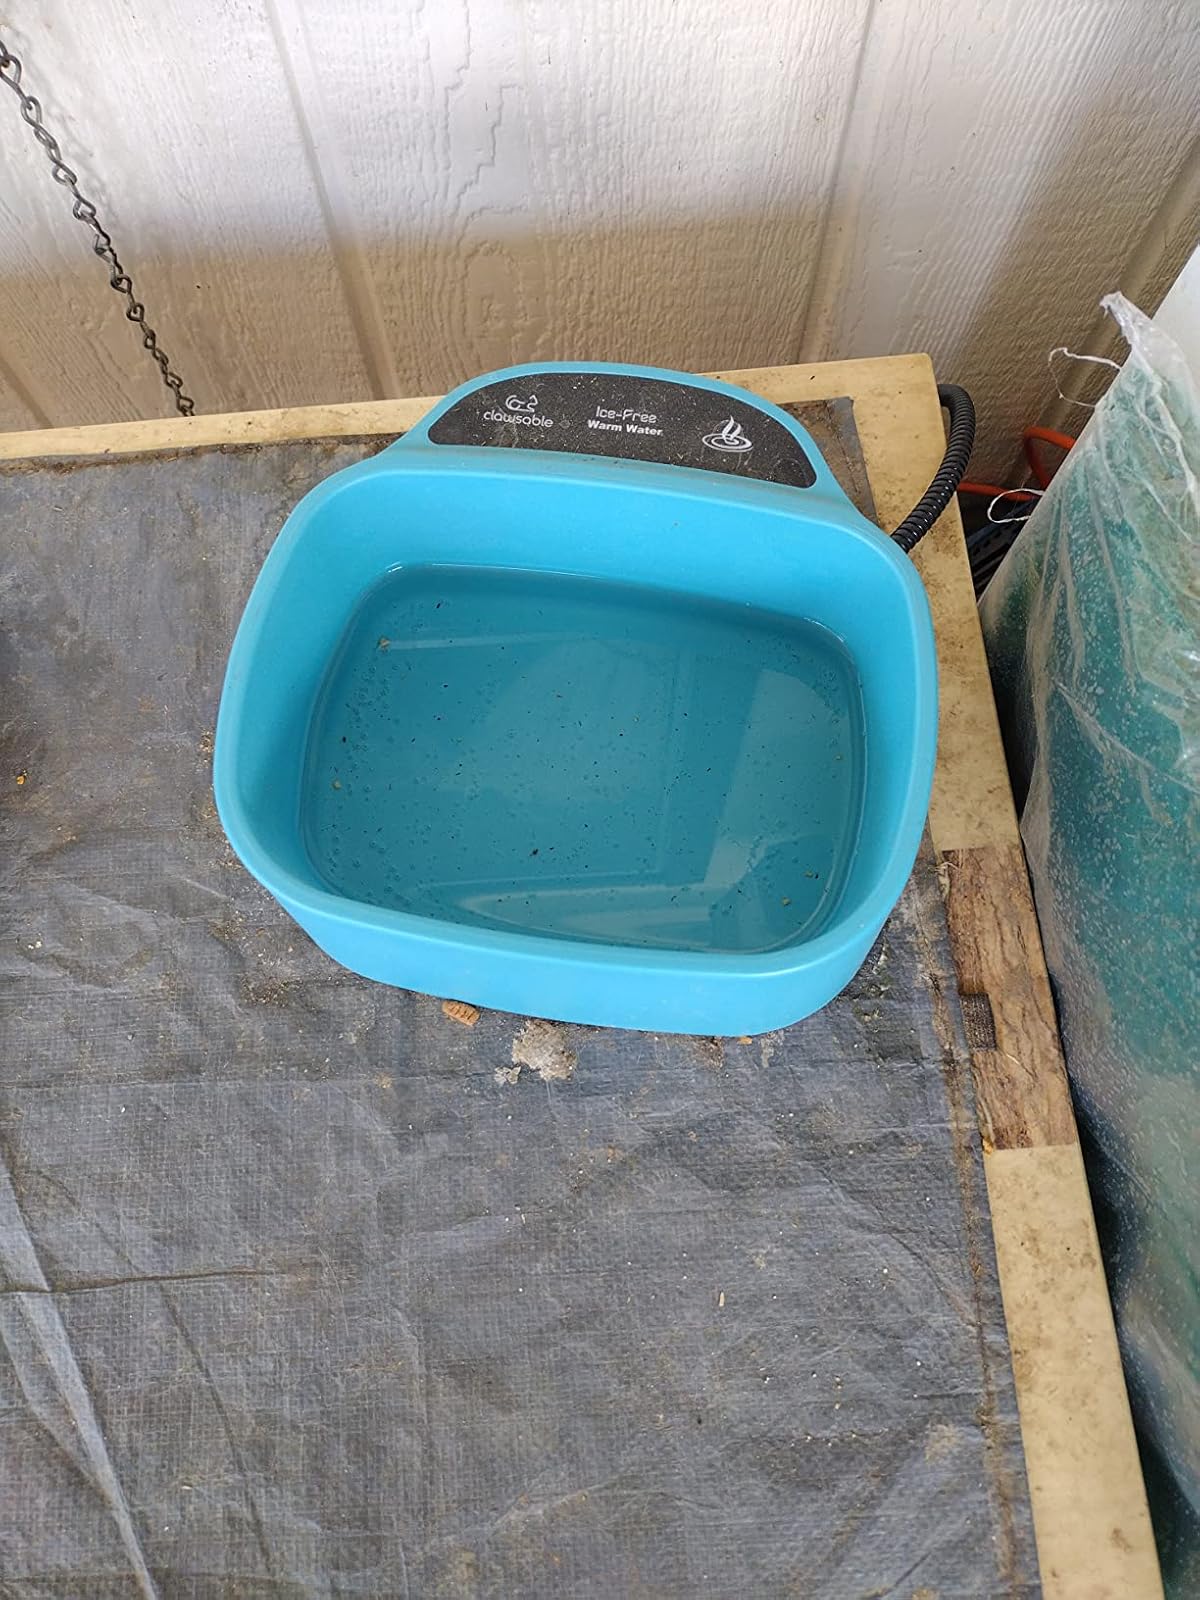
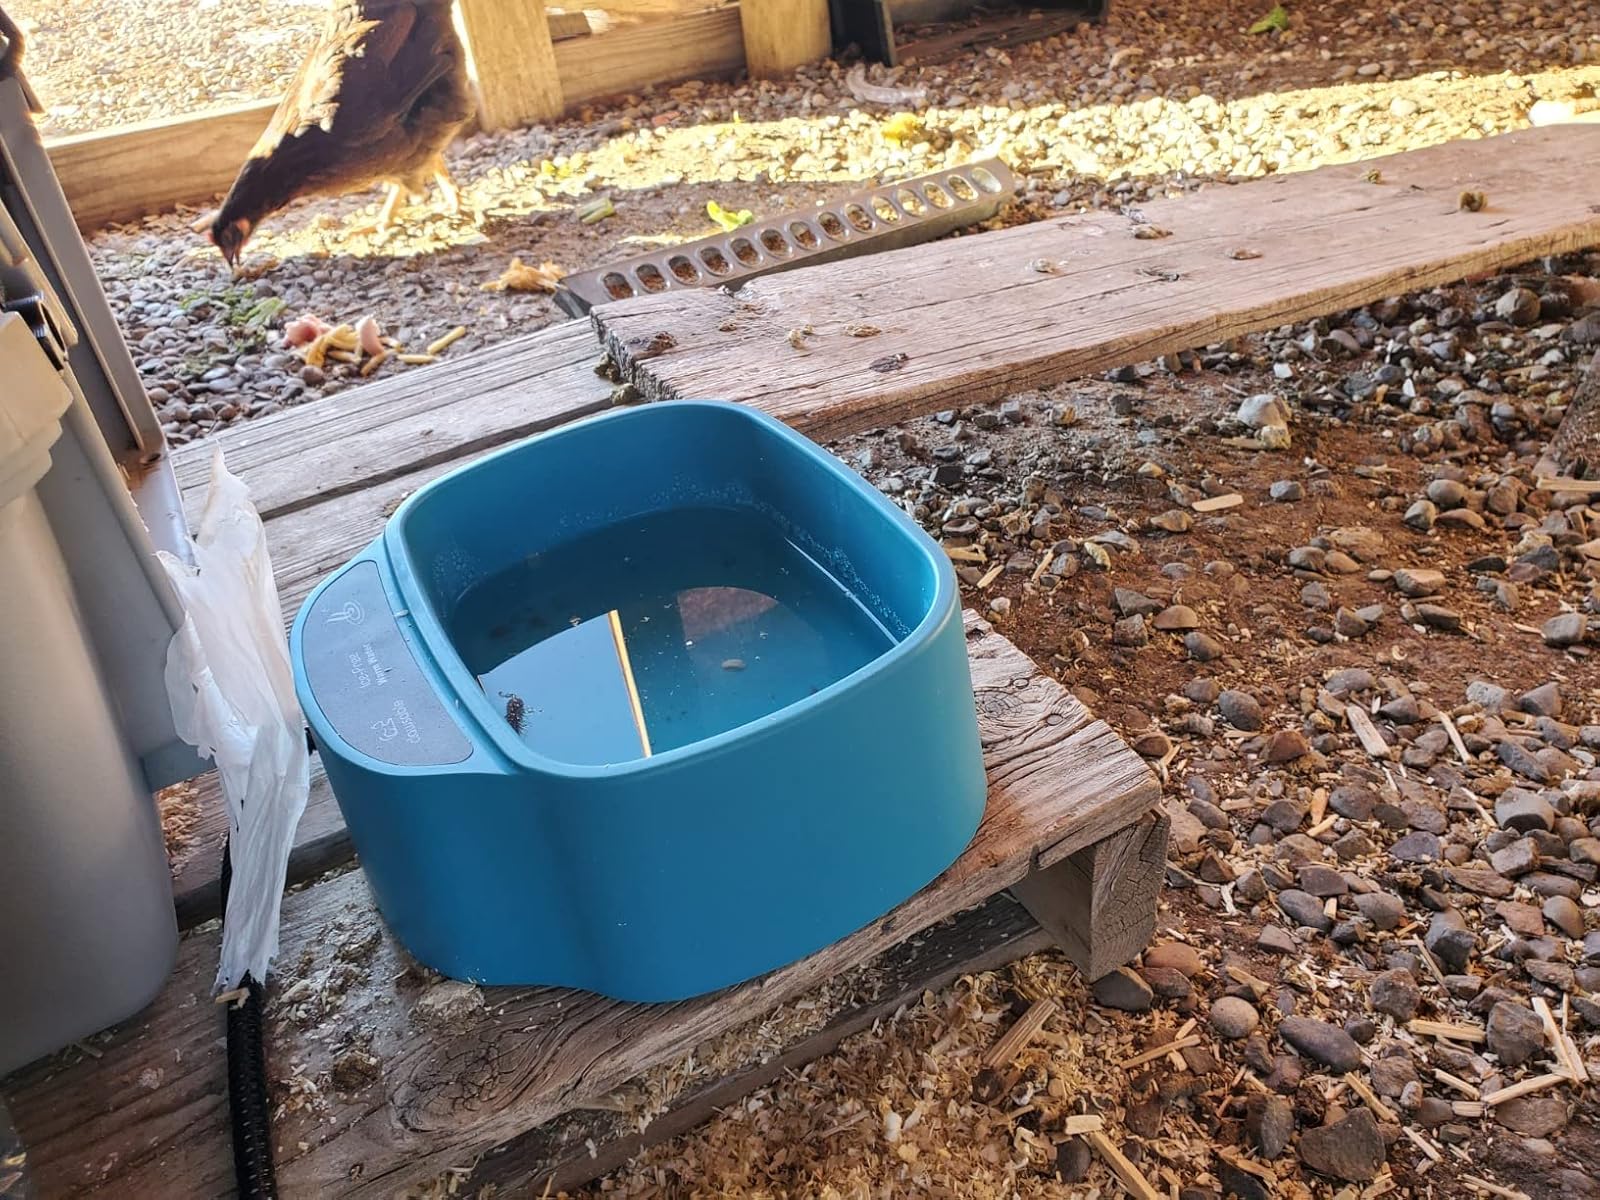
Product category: items_bowl
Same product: yes